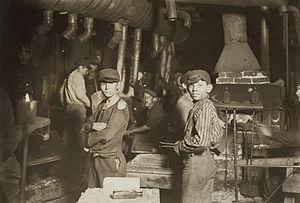
L’ère progressiste est le nom donné à une période de l’histoire des États-Unis qui va des années 1890 aux années 1920, bien qu’elle soit parfois associée de façon plus restrictive aux années de présidence de Theodore Roosevelt.